Eryngium alpinum

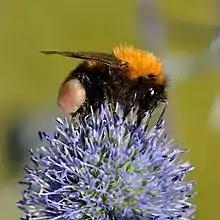
Flowers of "Eryngium alpinum" attract honeybees and bumblebees; here with tree bumblebee

"Eryngium alpinum" is cultivated as an ornamental plant for its blue and purple flowerheads. It requires dry, well-drained soil and full sun.